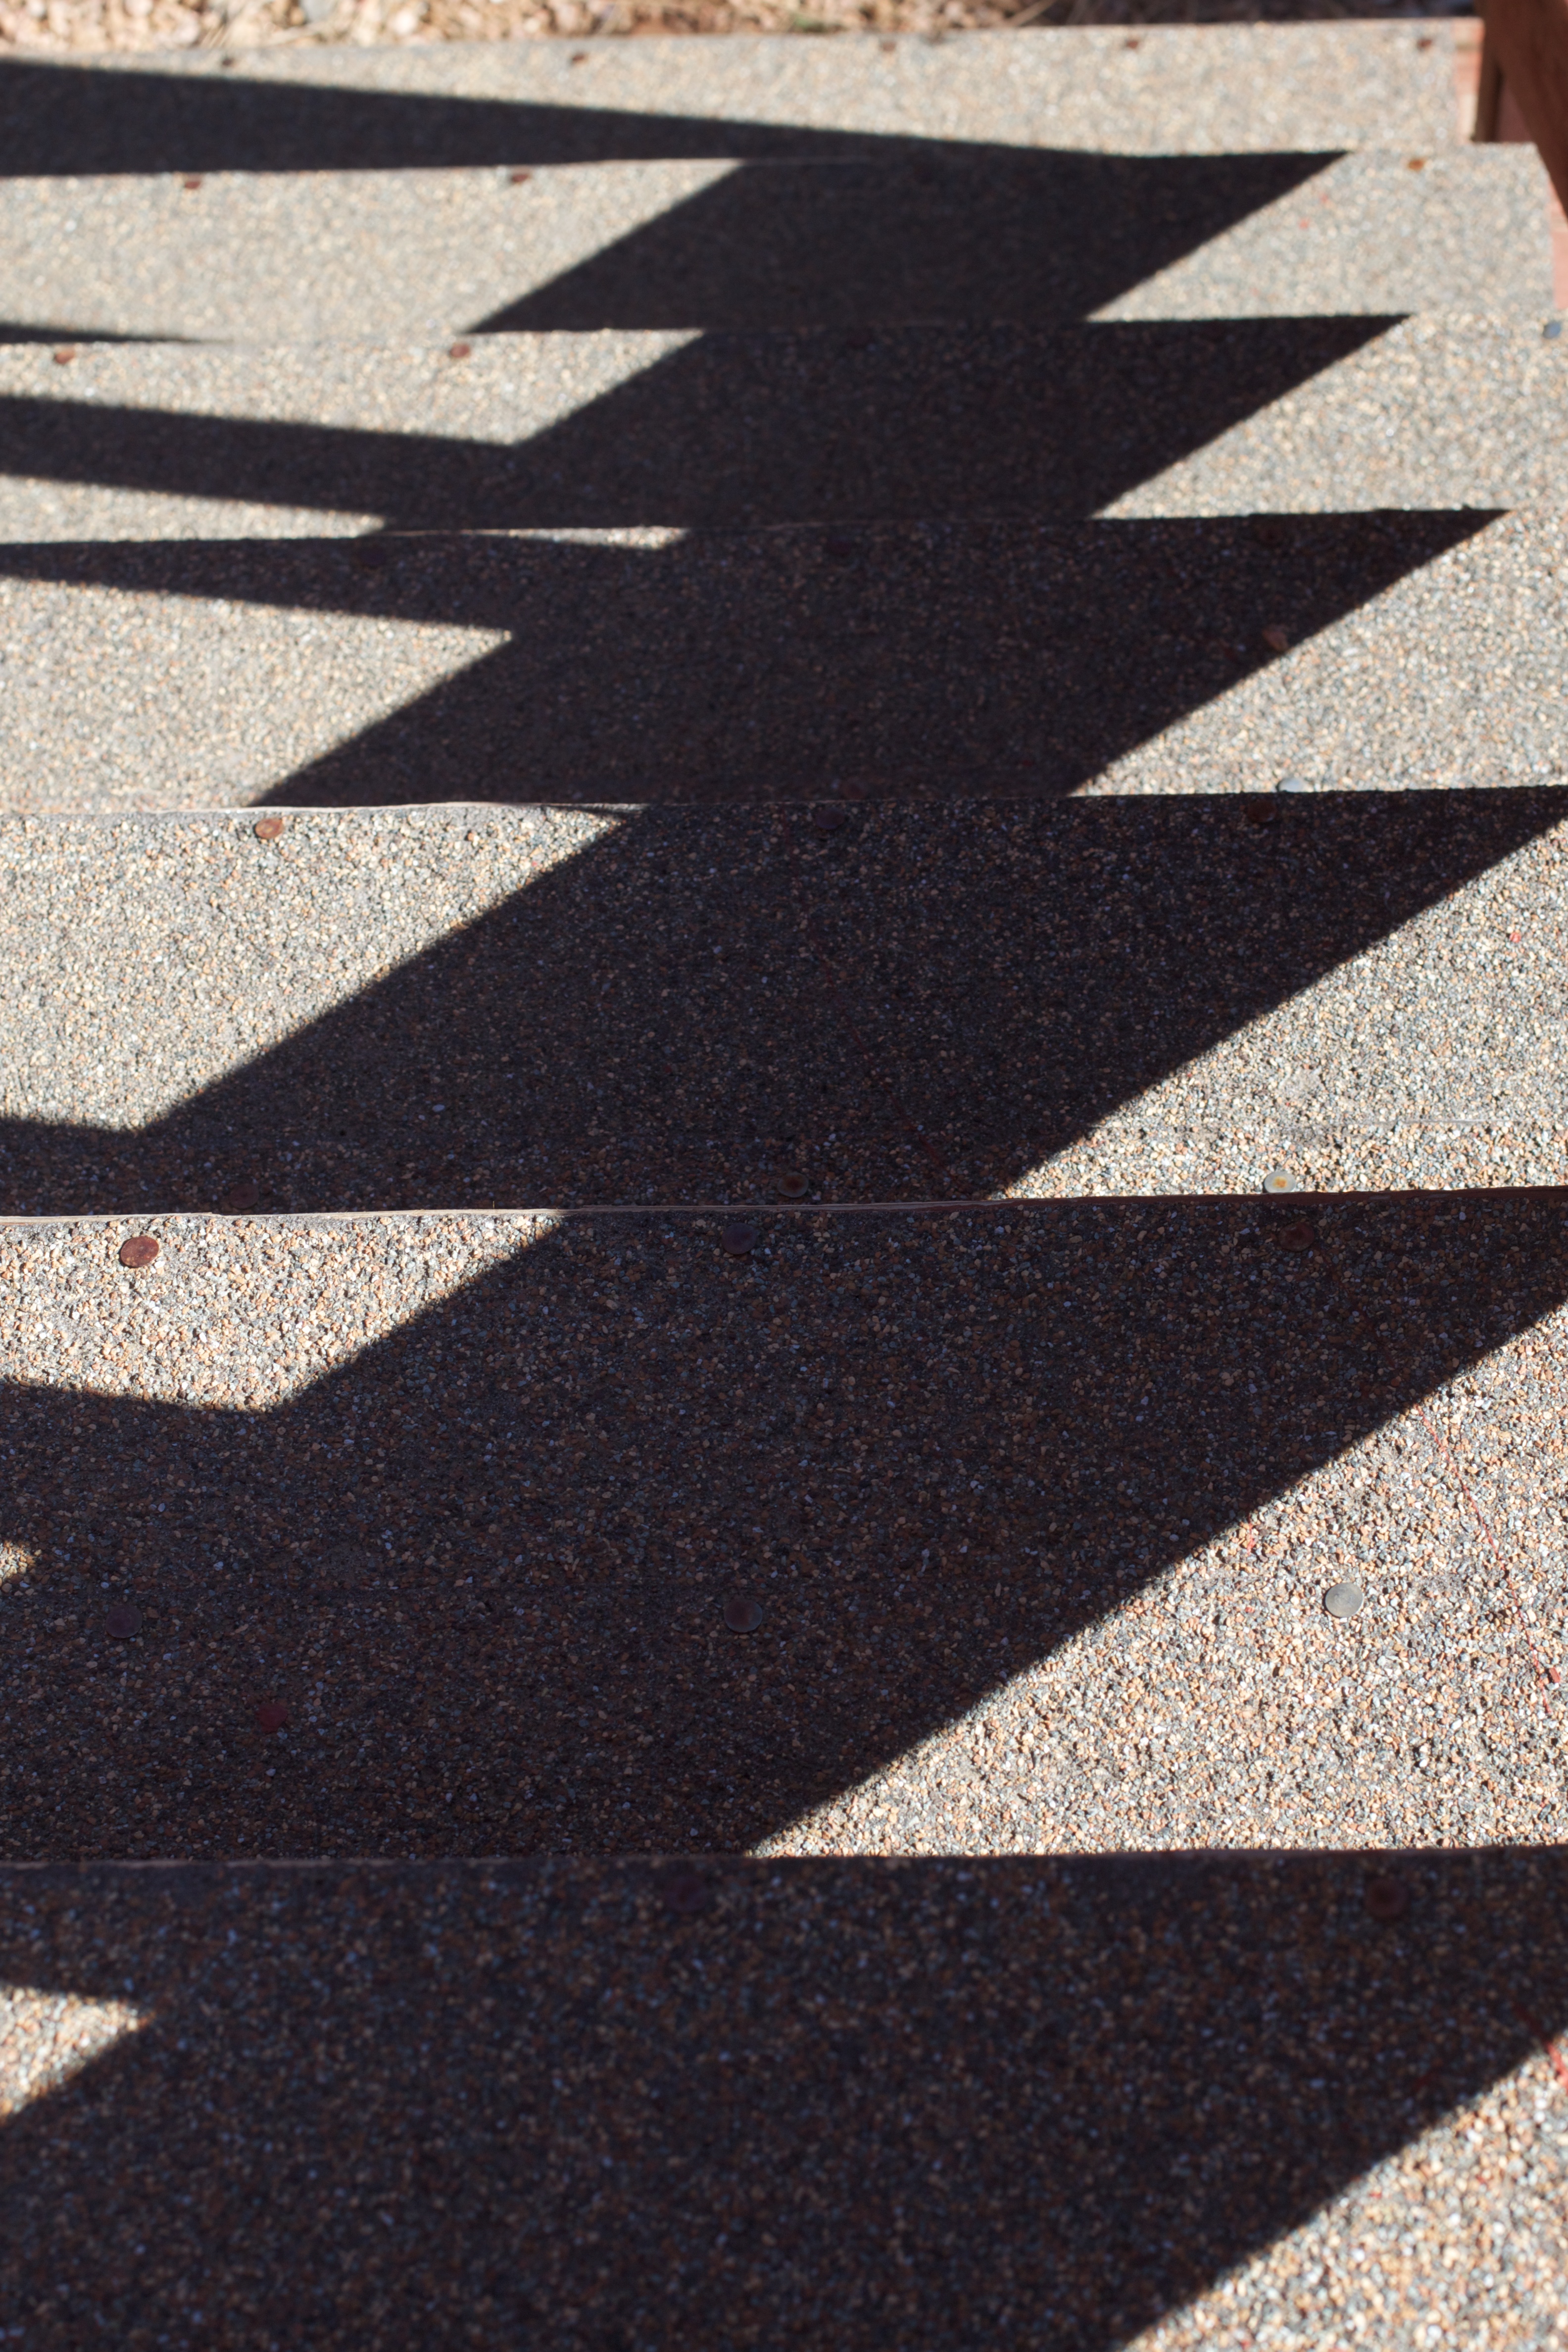
floor, asphalt, line, soil, black, lane, circle, carpet, shape, flooring, pedestrian crossing, road surface